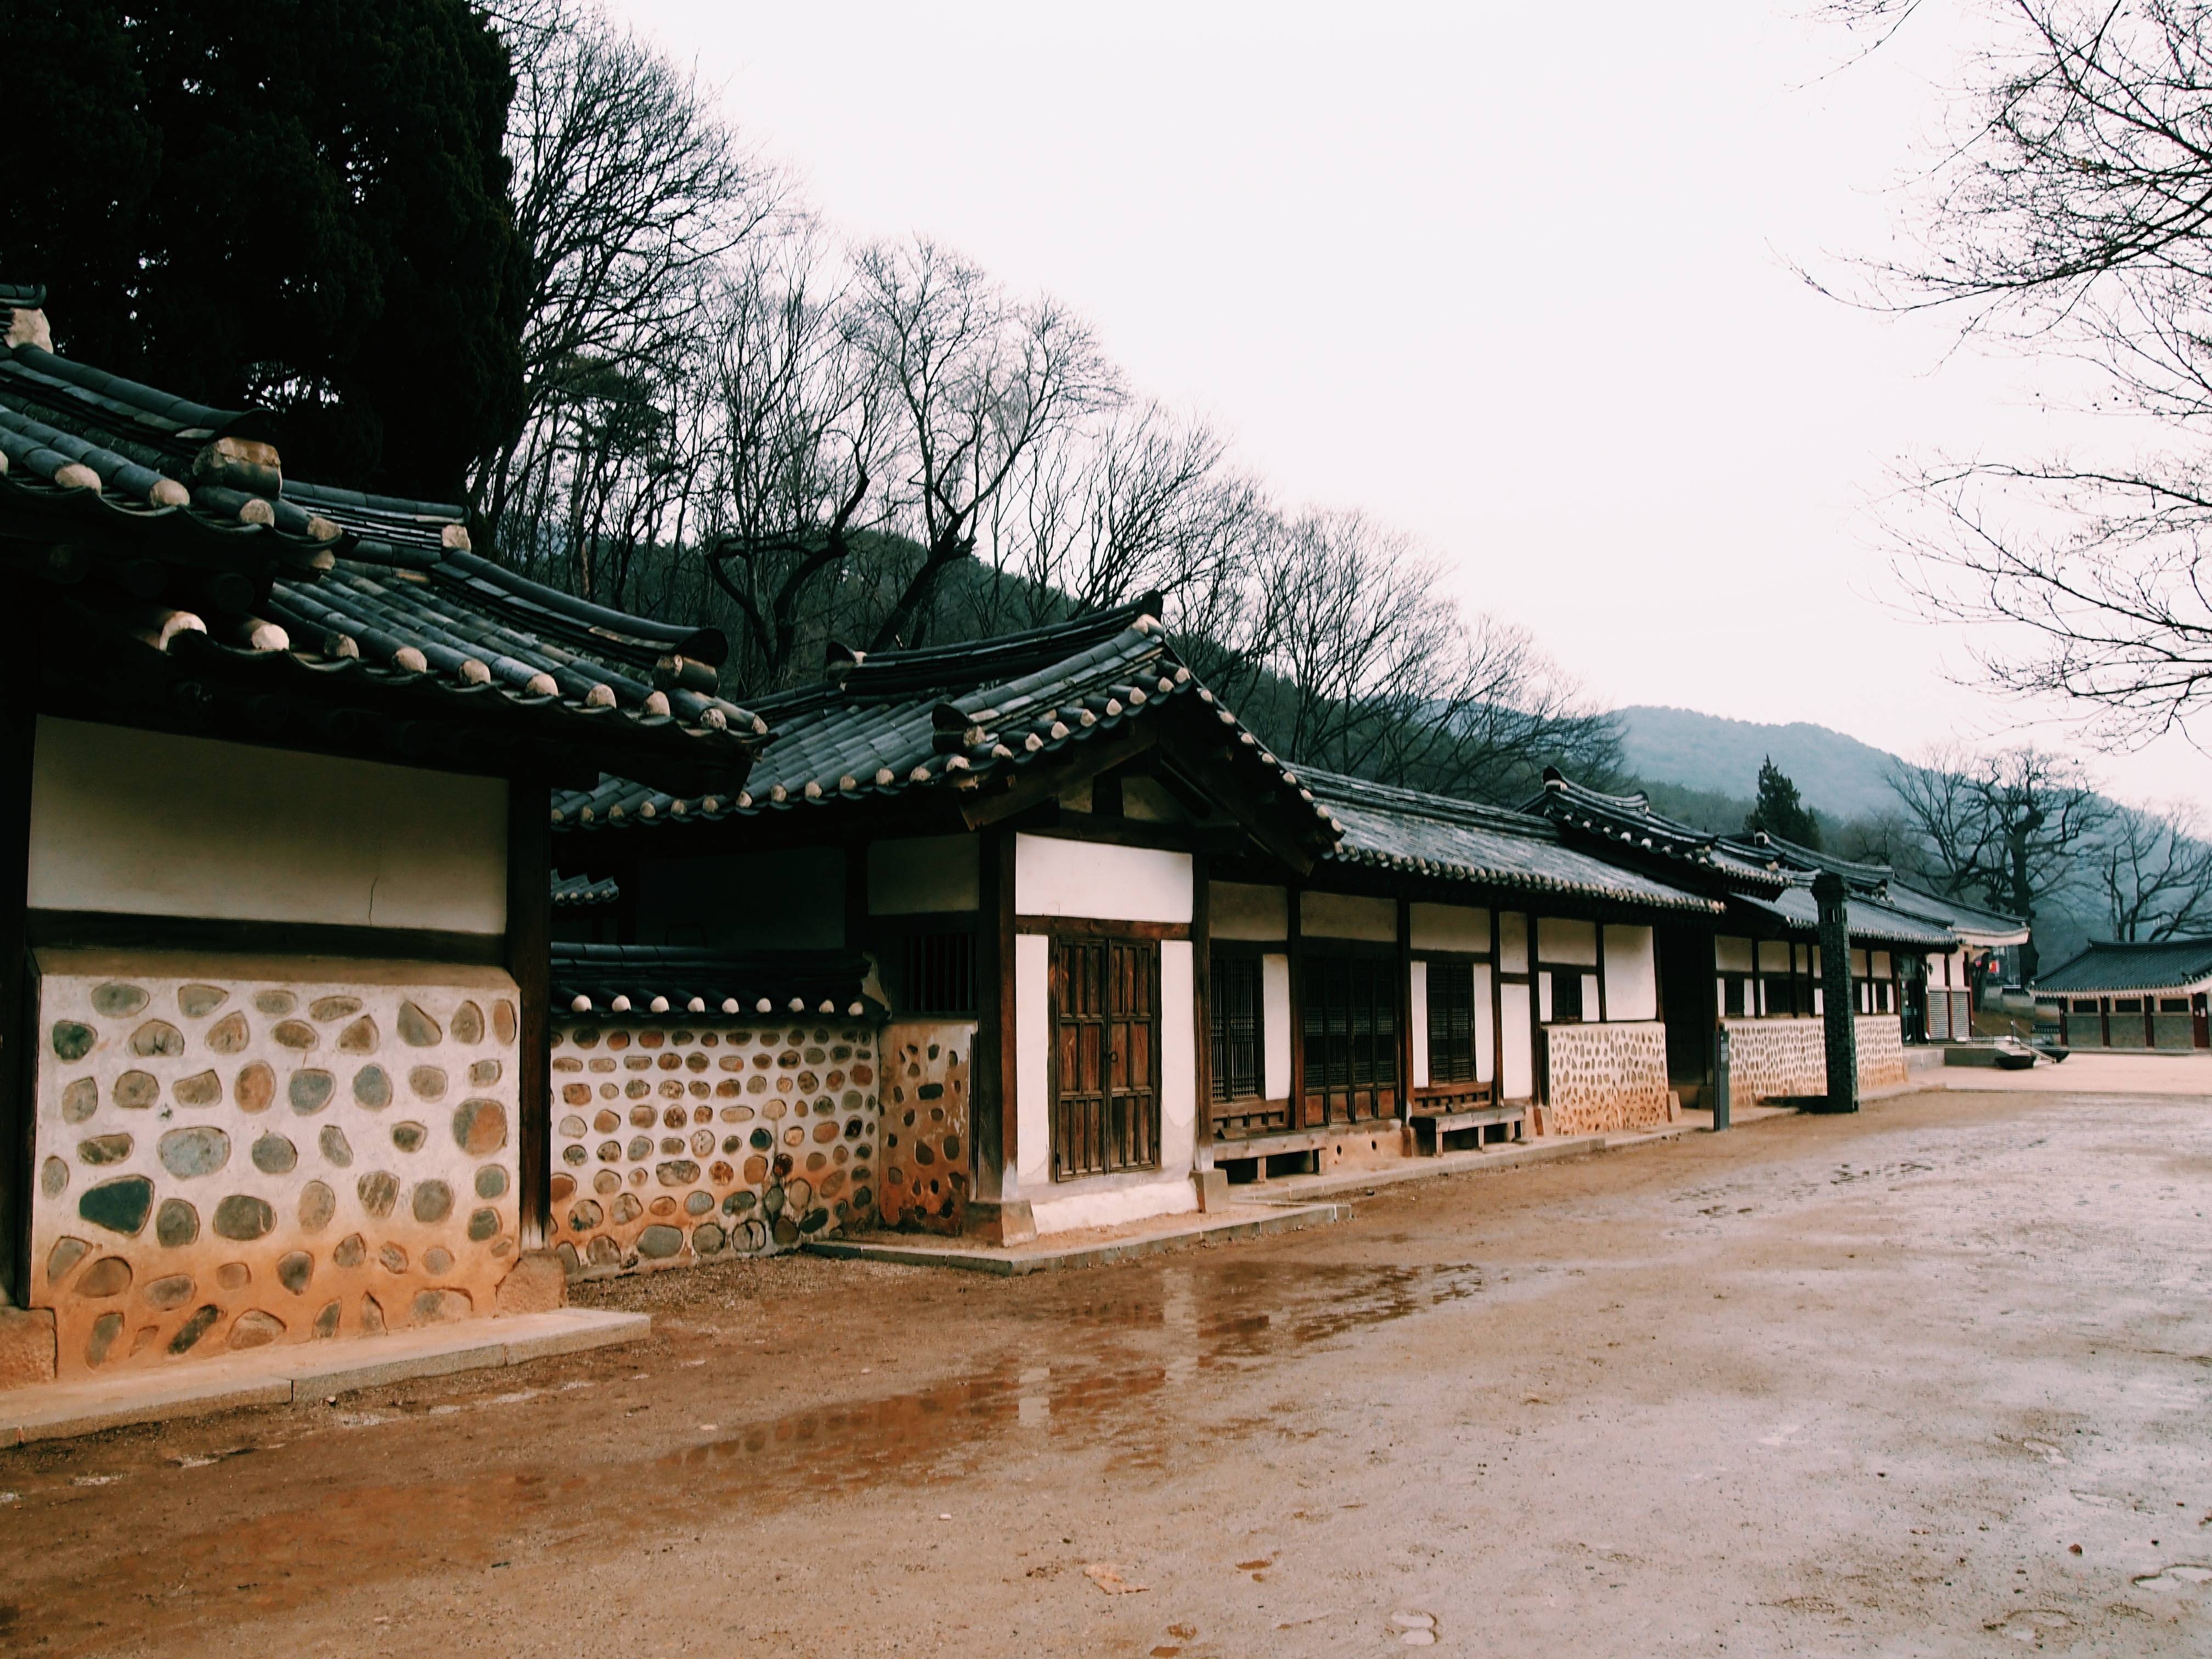
architecture, house, home, estate